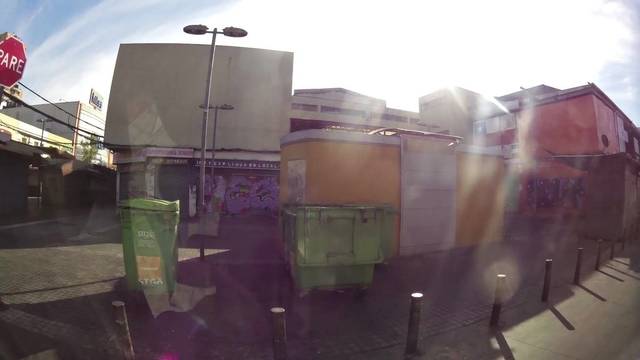
Region: Chile
Coordinates: -33.452, -70.676